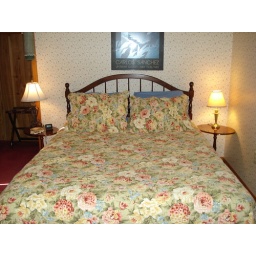
Skwentna also has a twin bed in it, but you can't see it in this photo. Skwentna has a private bathroom with a shower.